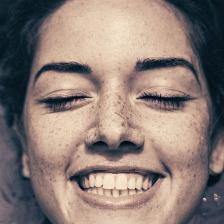
Label: faces